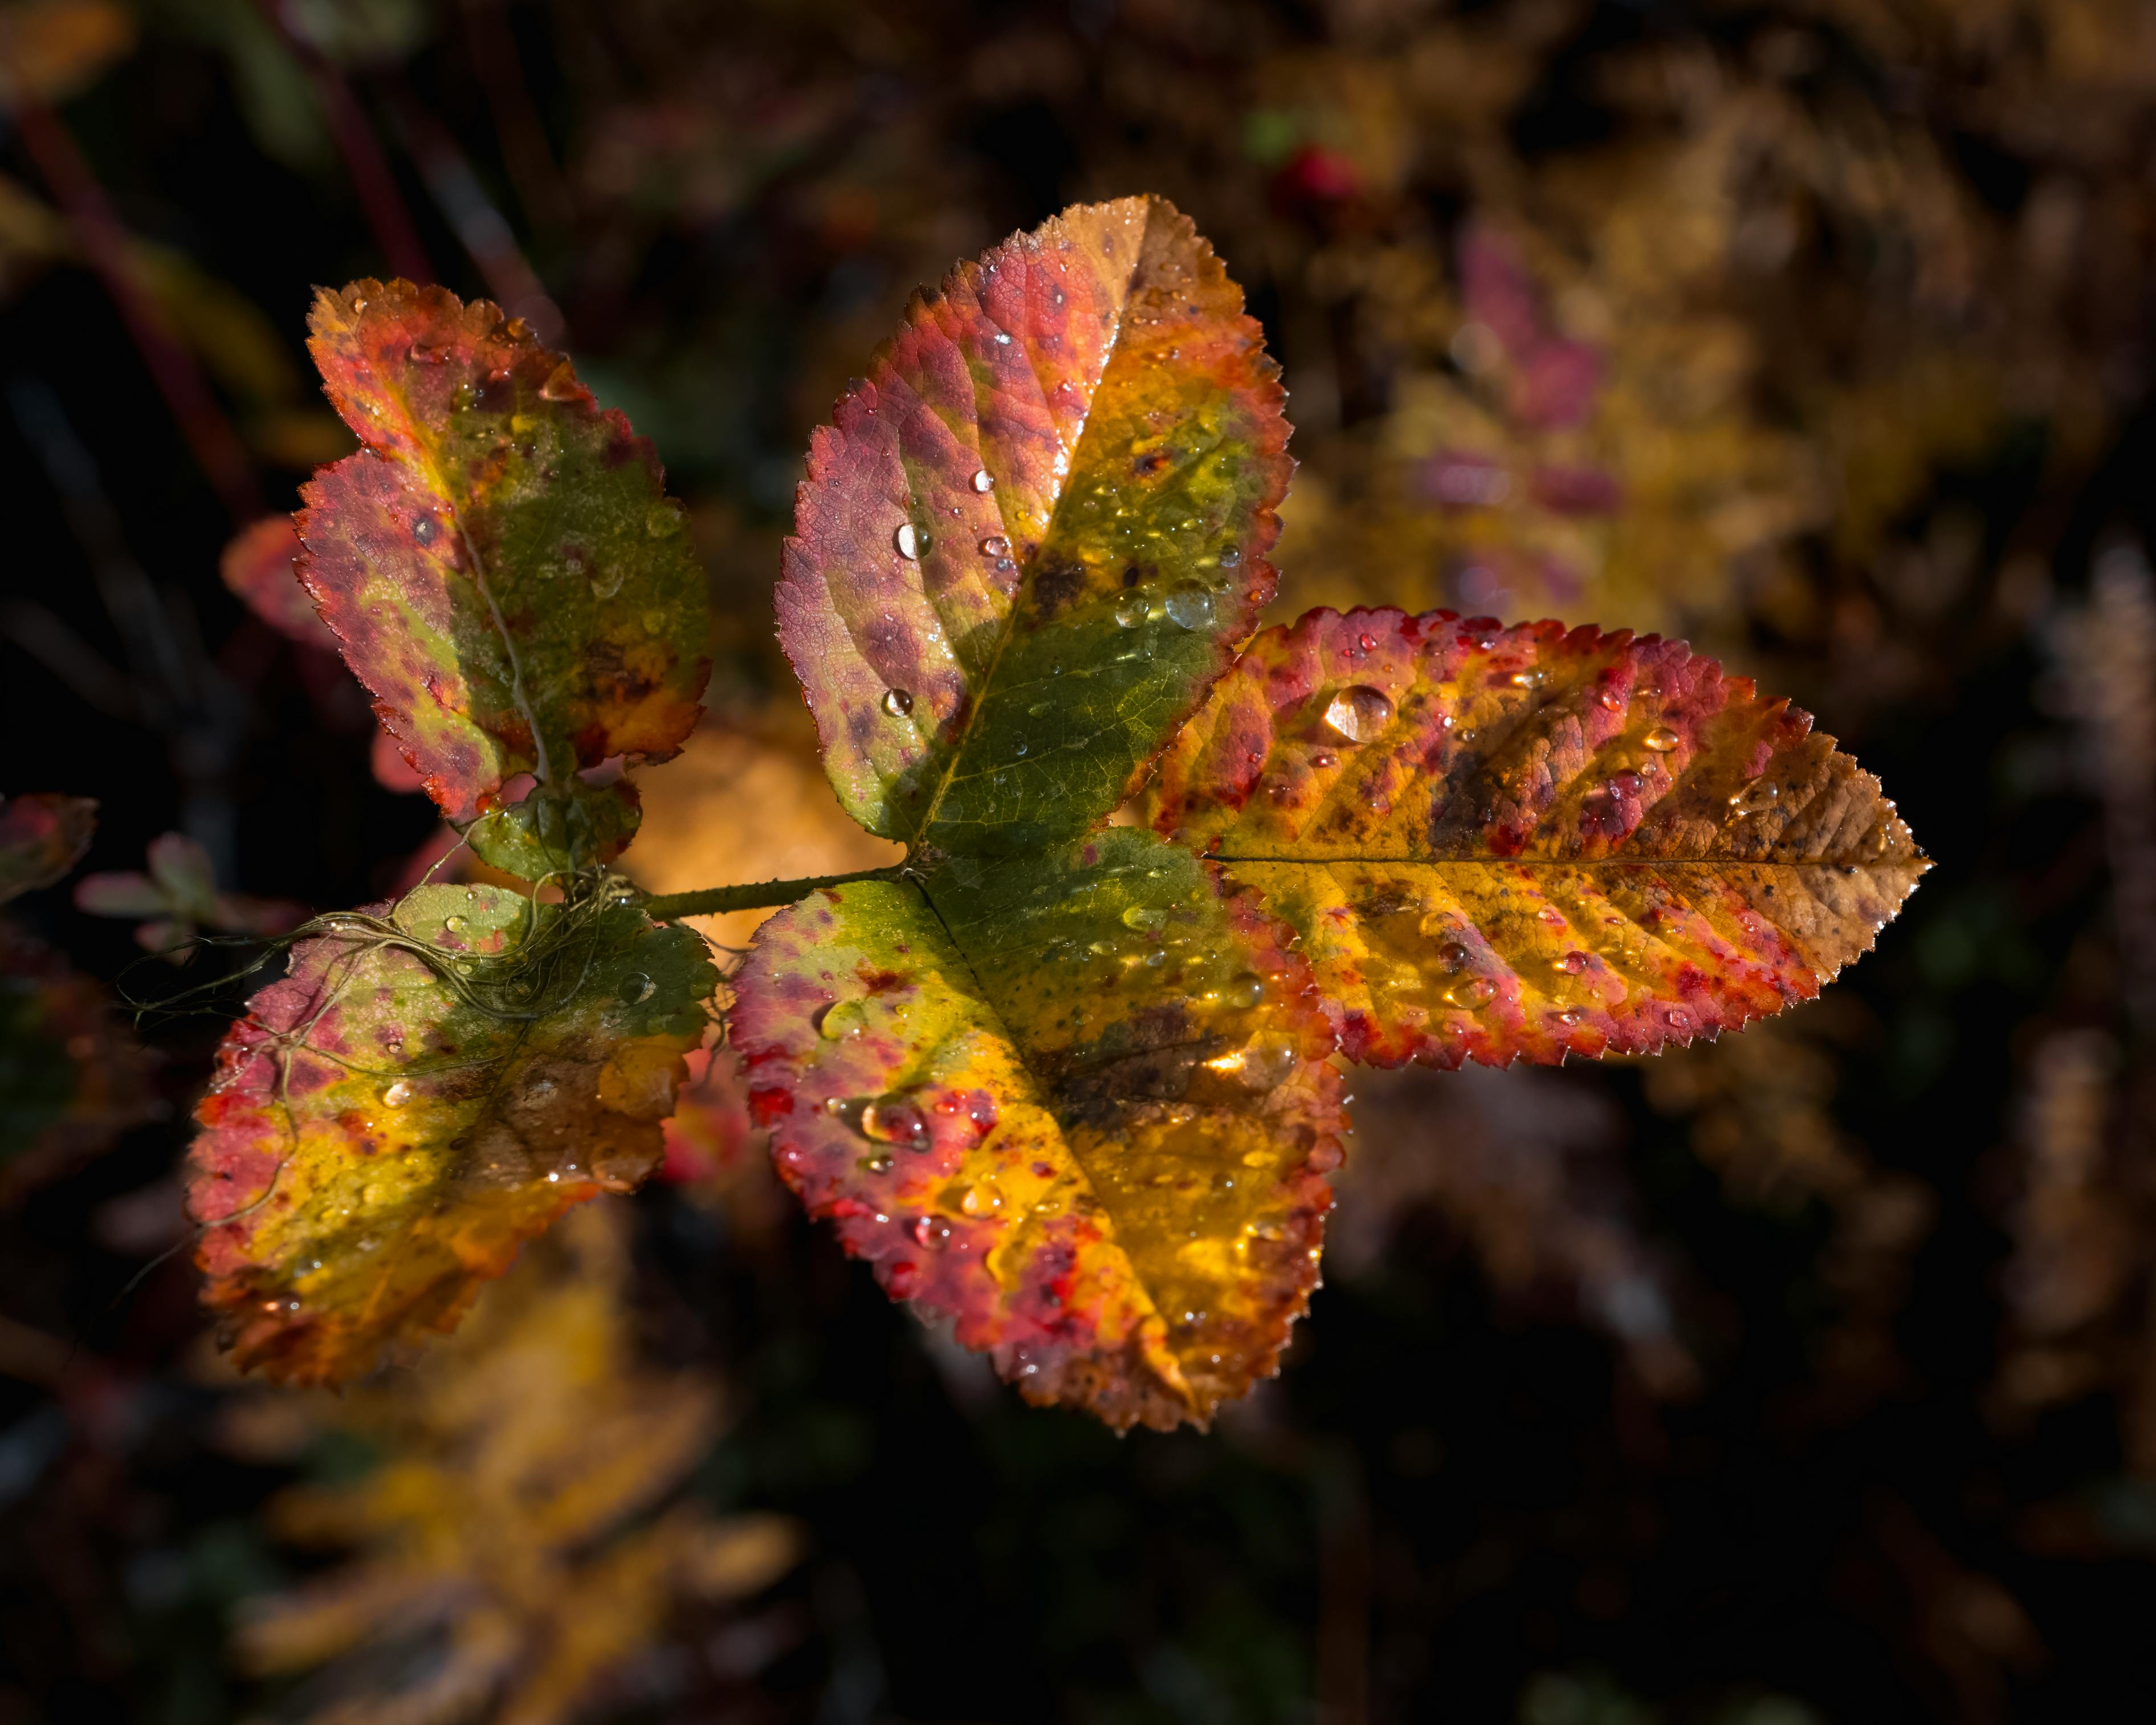
natural, plant, terrestrial plant, twig, natural landscape, wood, Tints and shades, grass, flowering plant, deciduous, petal, moisture, plant pathology, forest, annual plant, liquid, macro photography, landscape, soil, plant stem, dew, temperate broadleaf and mixed forest, autumn, vascular plant, reflection, Northern hardwood forest, flower, birch family, perennial plant